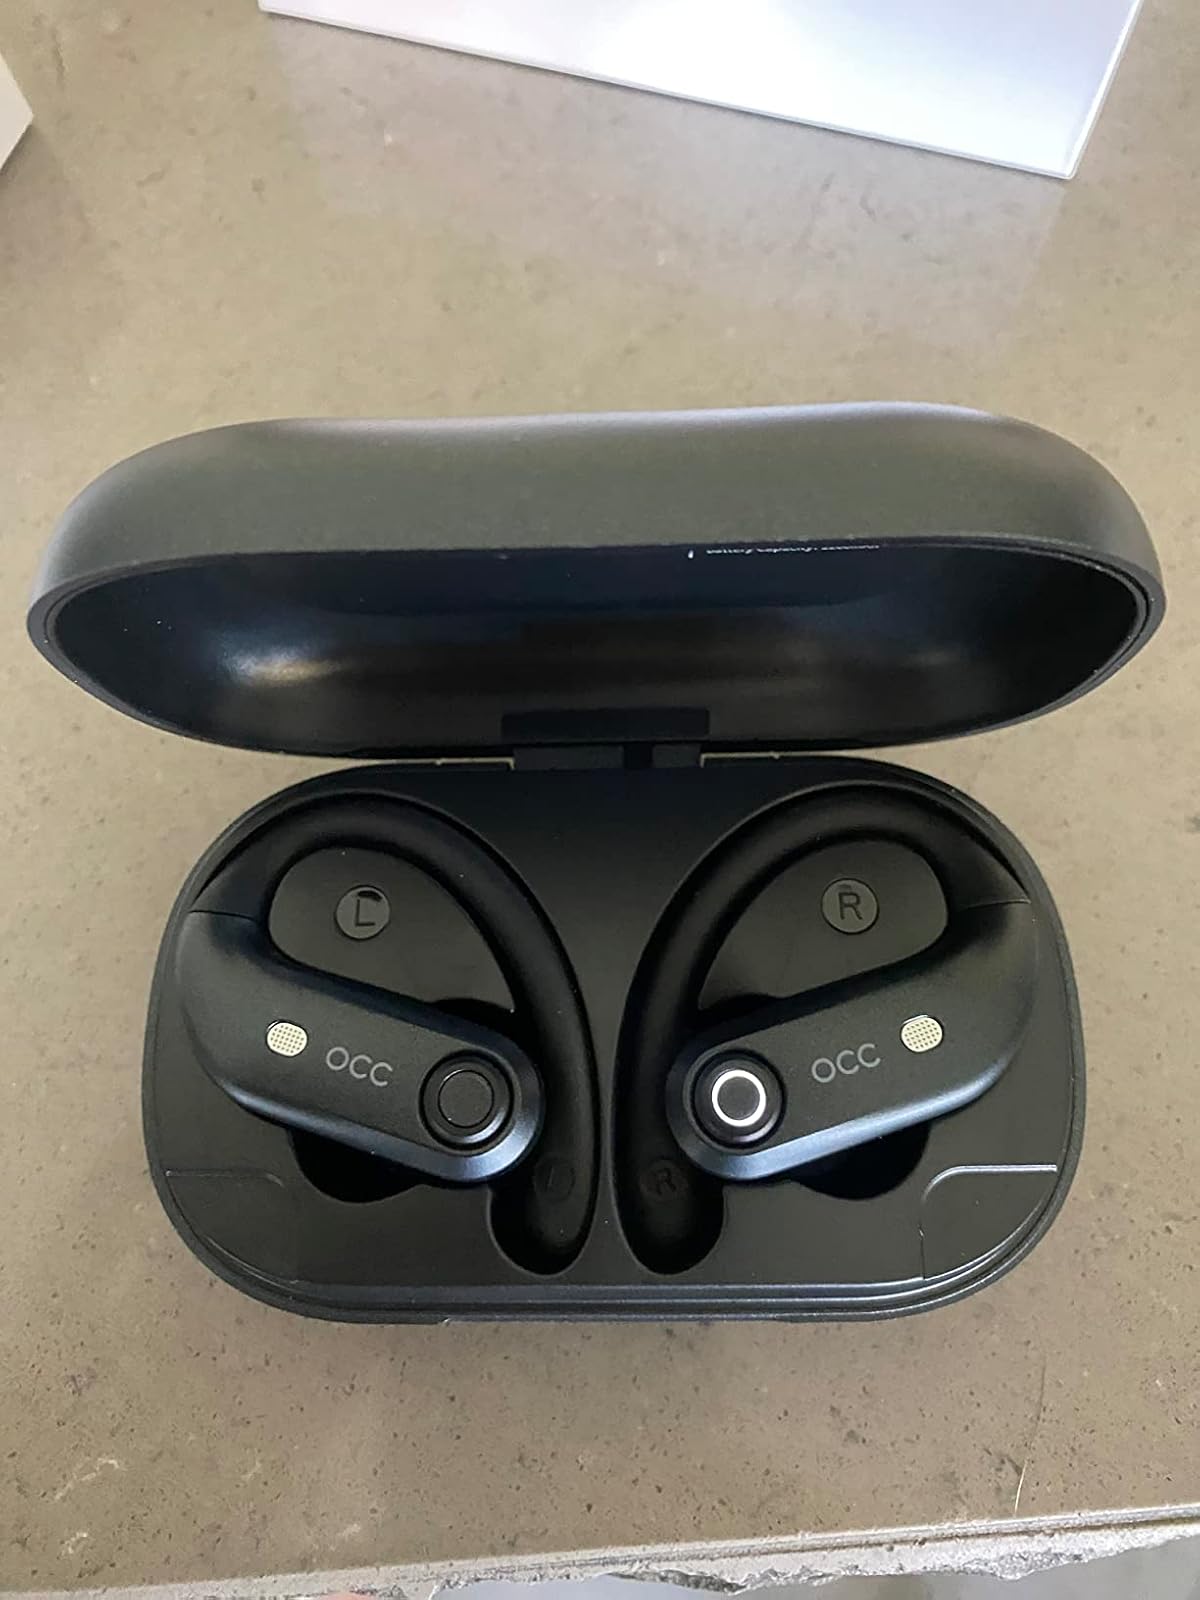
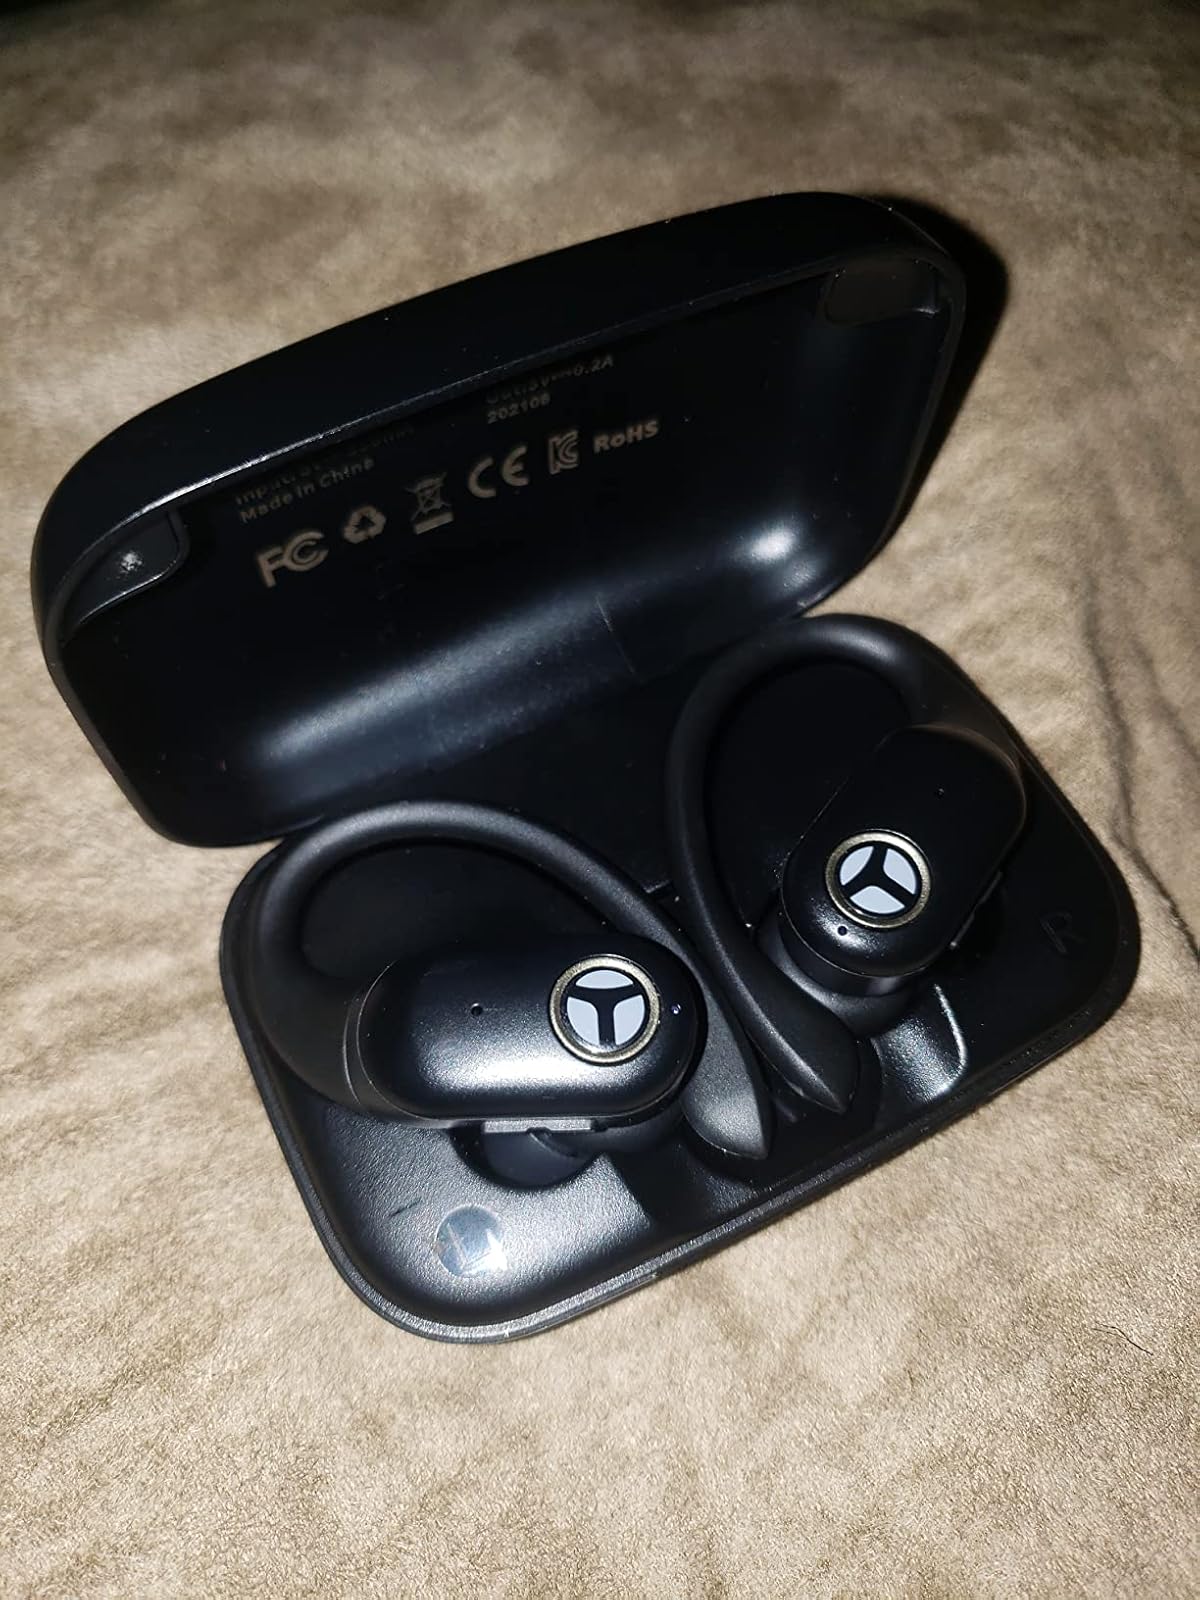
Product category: earbuds
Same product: no